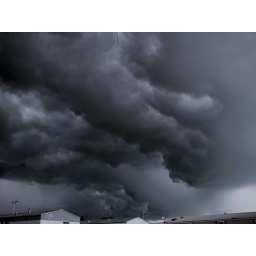
under shelf cloud